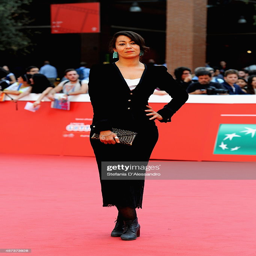
film director attends the red carpet during festival .